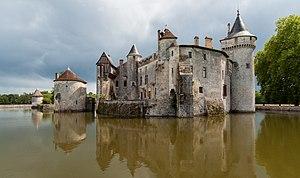
Château de La Brède en Gironde qui fut la demeure de Montesquieu This building is indexed in the Base Mérimée, a database of architectural heritage maintained by the French Ministry of Culture,
Jean de Lalande ou Jean de la Lande, né vers 1409 et mort en 1491, est un seigneur de Guyenne resté fidèle à l'Angleterre à la fin de la Guerre de Cent Ans, et pourtant nommé maire de Bordeaux en 1460 par Charles VII.